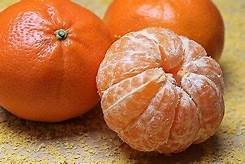
Label: mandarine